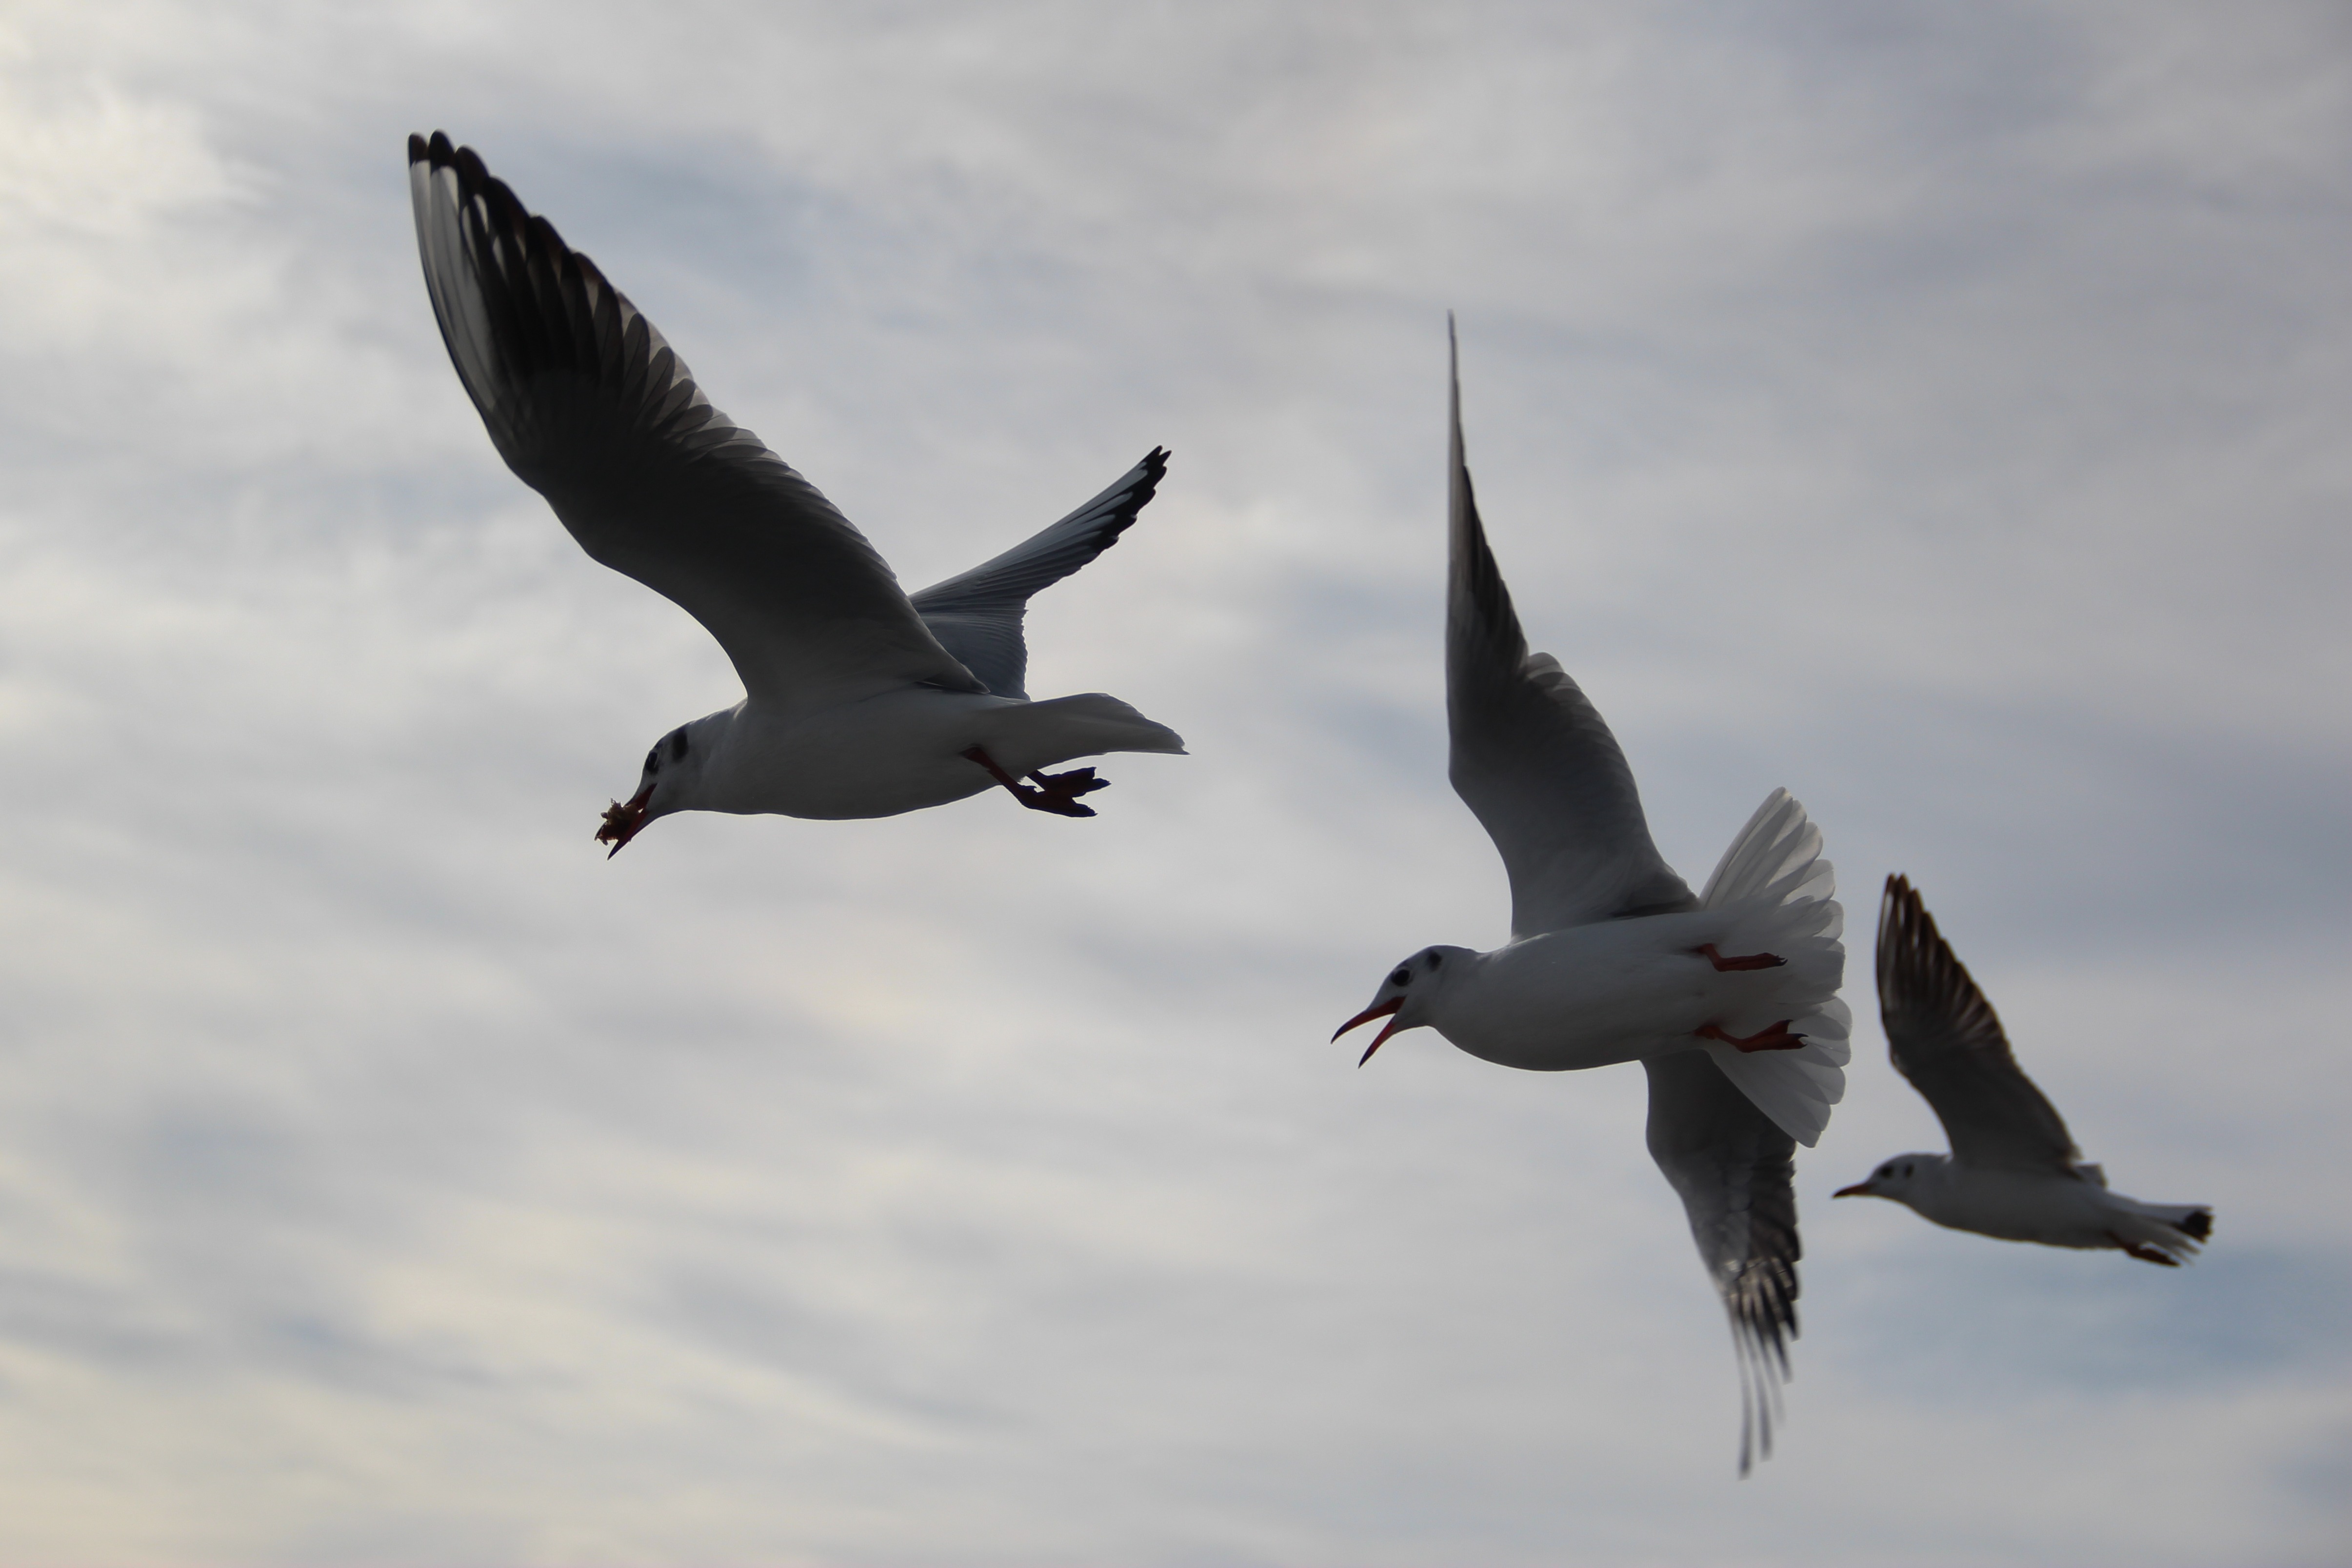
beach, water, nature, bird, wing, seabird, fly, seagull, gull, beak, flight, birds, feathers, wings, vertebrate, bird migration, charadriiformes, animal migration